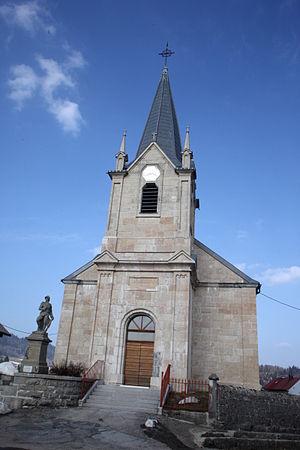
Eglise des Pontets (Doubs)
Les Pontets est une commune française située dans le département du Doubs, en région Bourgogne-Franche-Comté. Les habitants se nomment les Pontessiens et Pontessiennes.